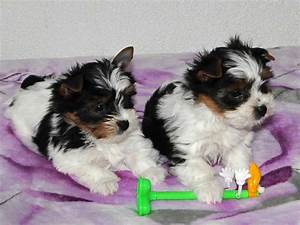
Label: cane